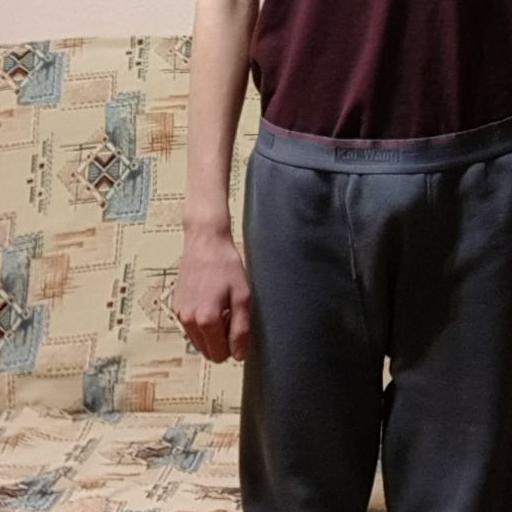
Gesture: no_gesture